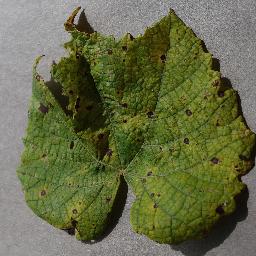
Label: Grape___Leaf_blight_(Isariopsis_Leaf_Spot)